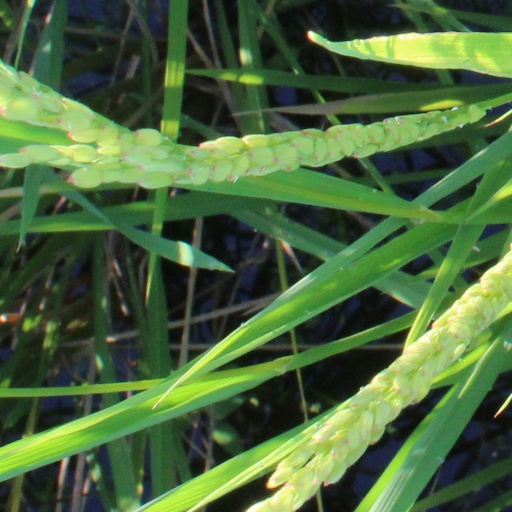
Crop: rice